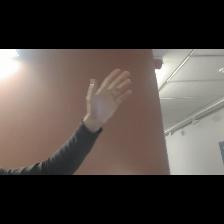
Label: Human